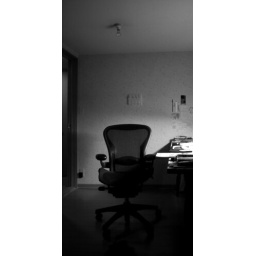
Aeron chair in the house